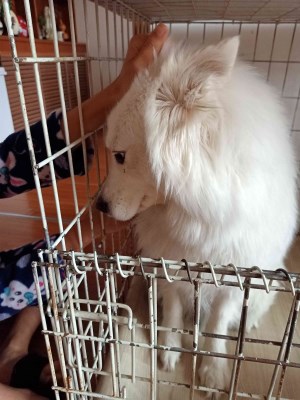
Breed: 2192-n000088-Samoyed